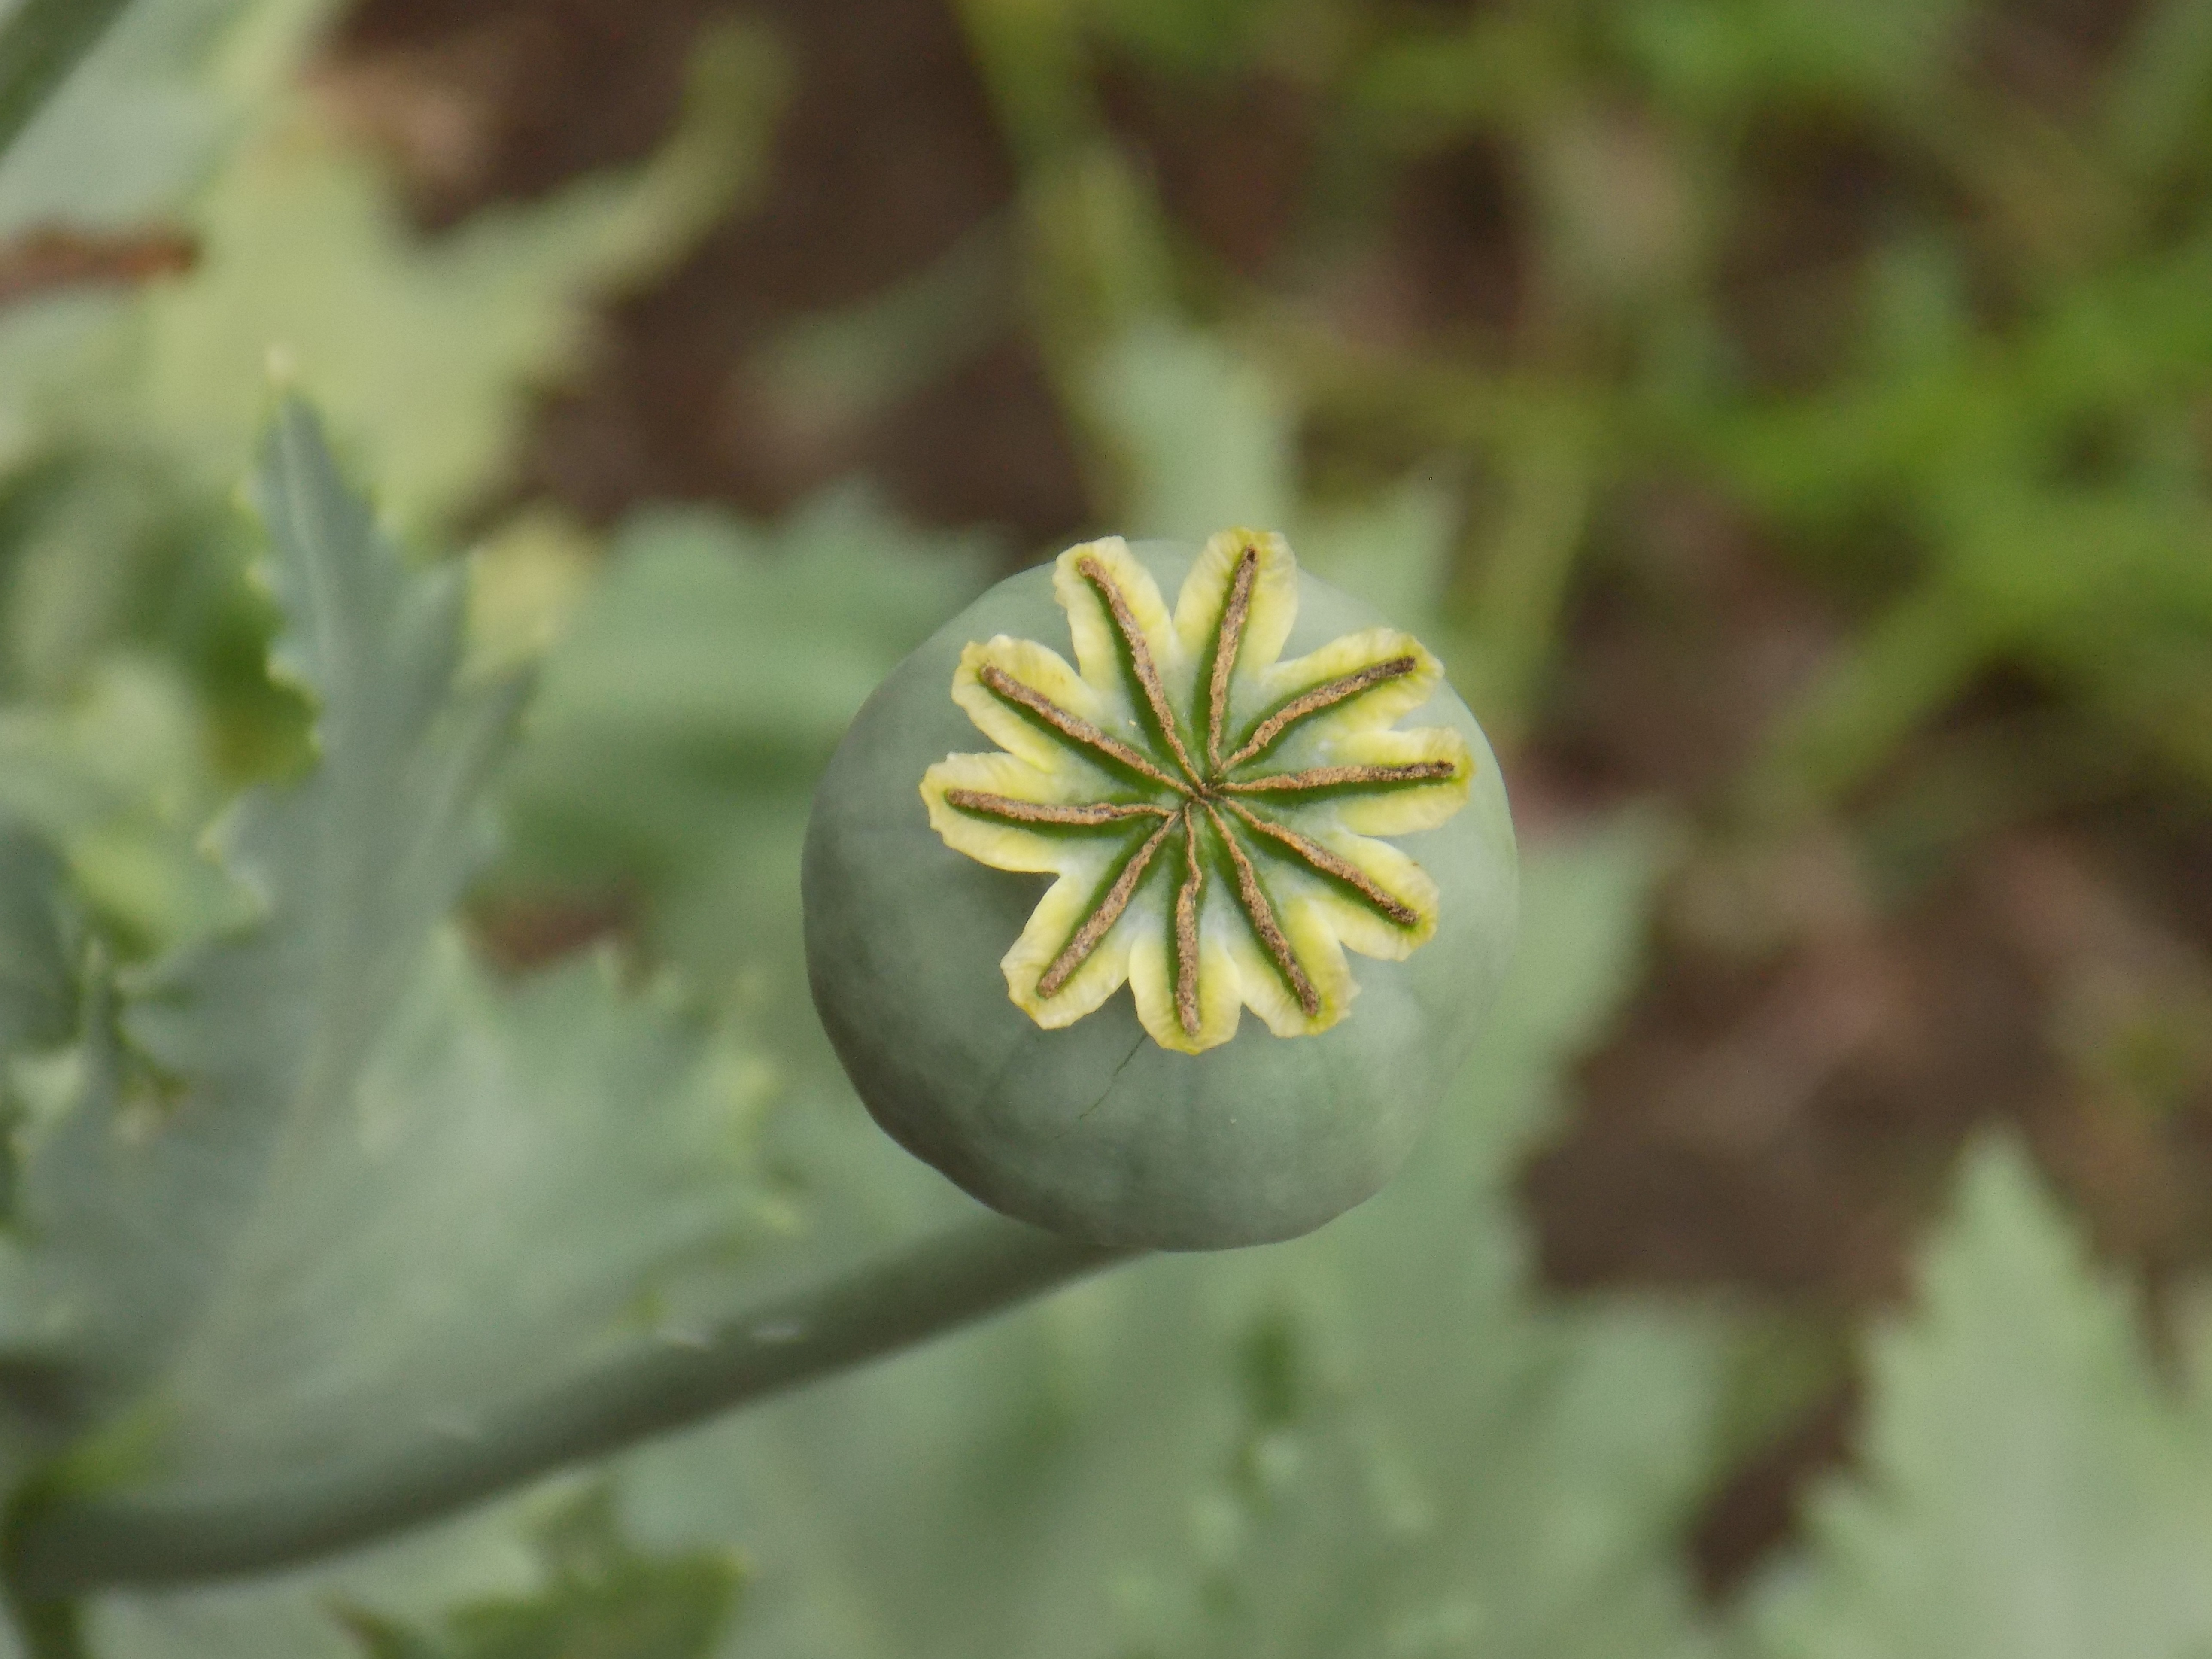
landscape, nature, plant, leaf, flower, summer, environment, green, botany, garden, flora, childhood, wildflower, close up, happy, single, head, poppy, macro photography, flowering plant, daisy family, land plant